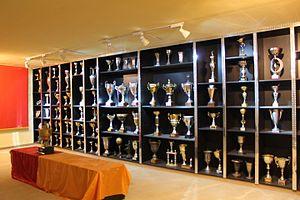
Bab Souika ,Tunis باب سويقة ، تونس